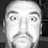
Emotion: surprise